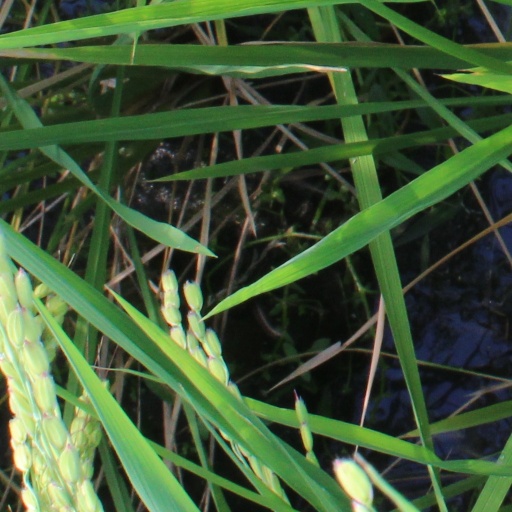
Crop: rice